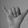
ASL letter: Y